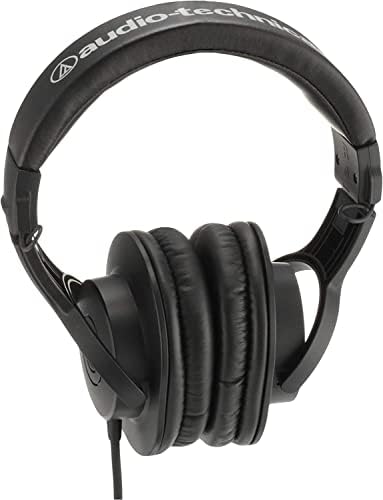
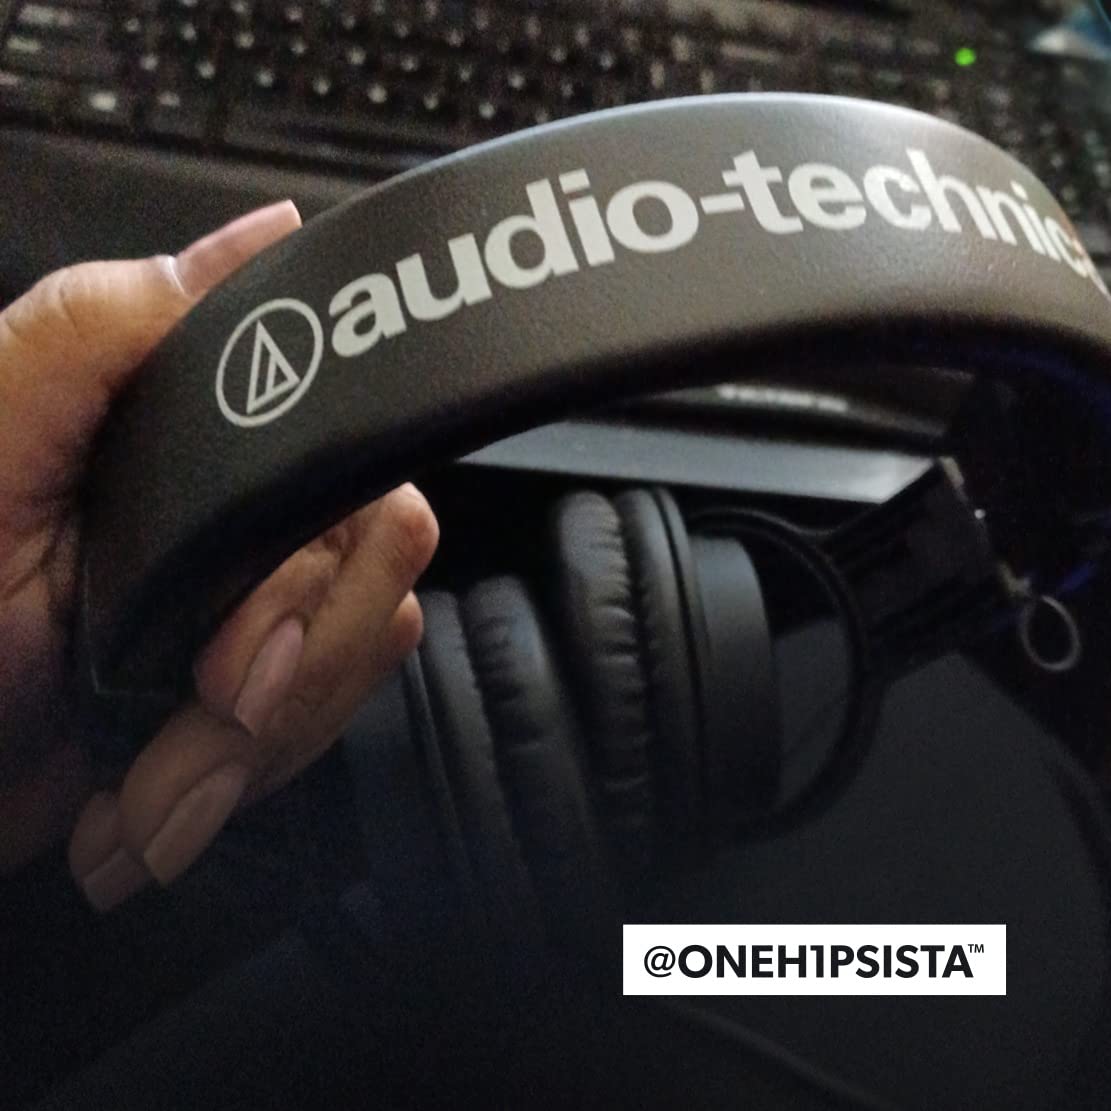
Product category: headphones
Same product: yes